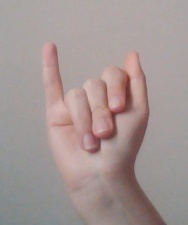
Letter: meem